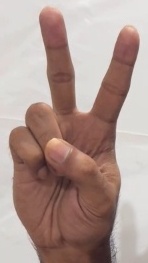
ASL sign: V